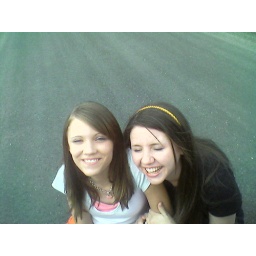
laura-ashley and me laughing in the middle of the road right in front of my house